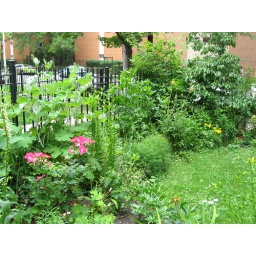
In between blooms in the sunny perennial flower bed in the front yard.